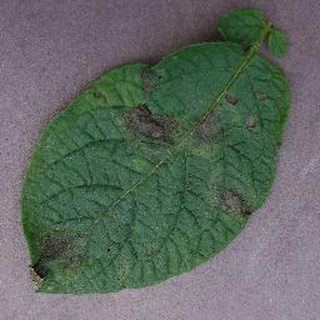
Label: potato_late_blight